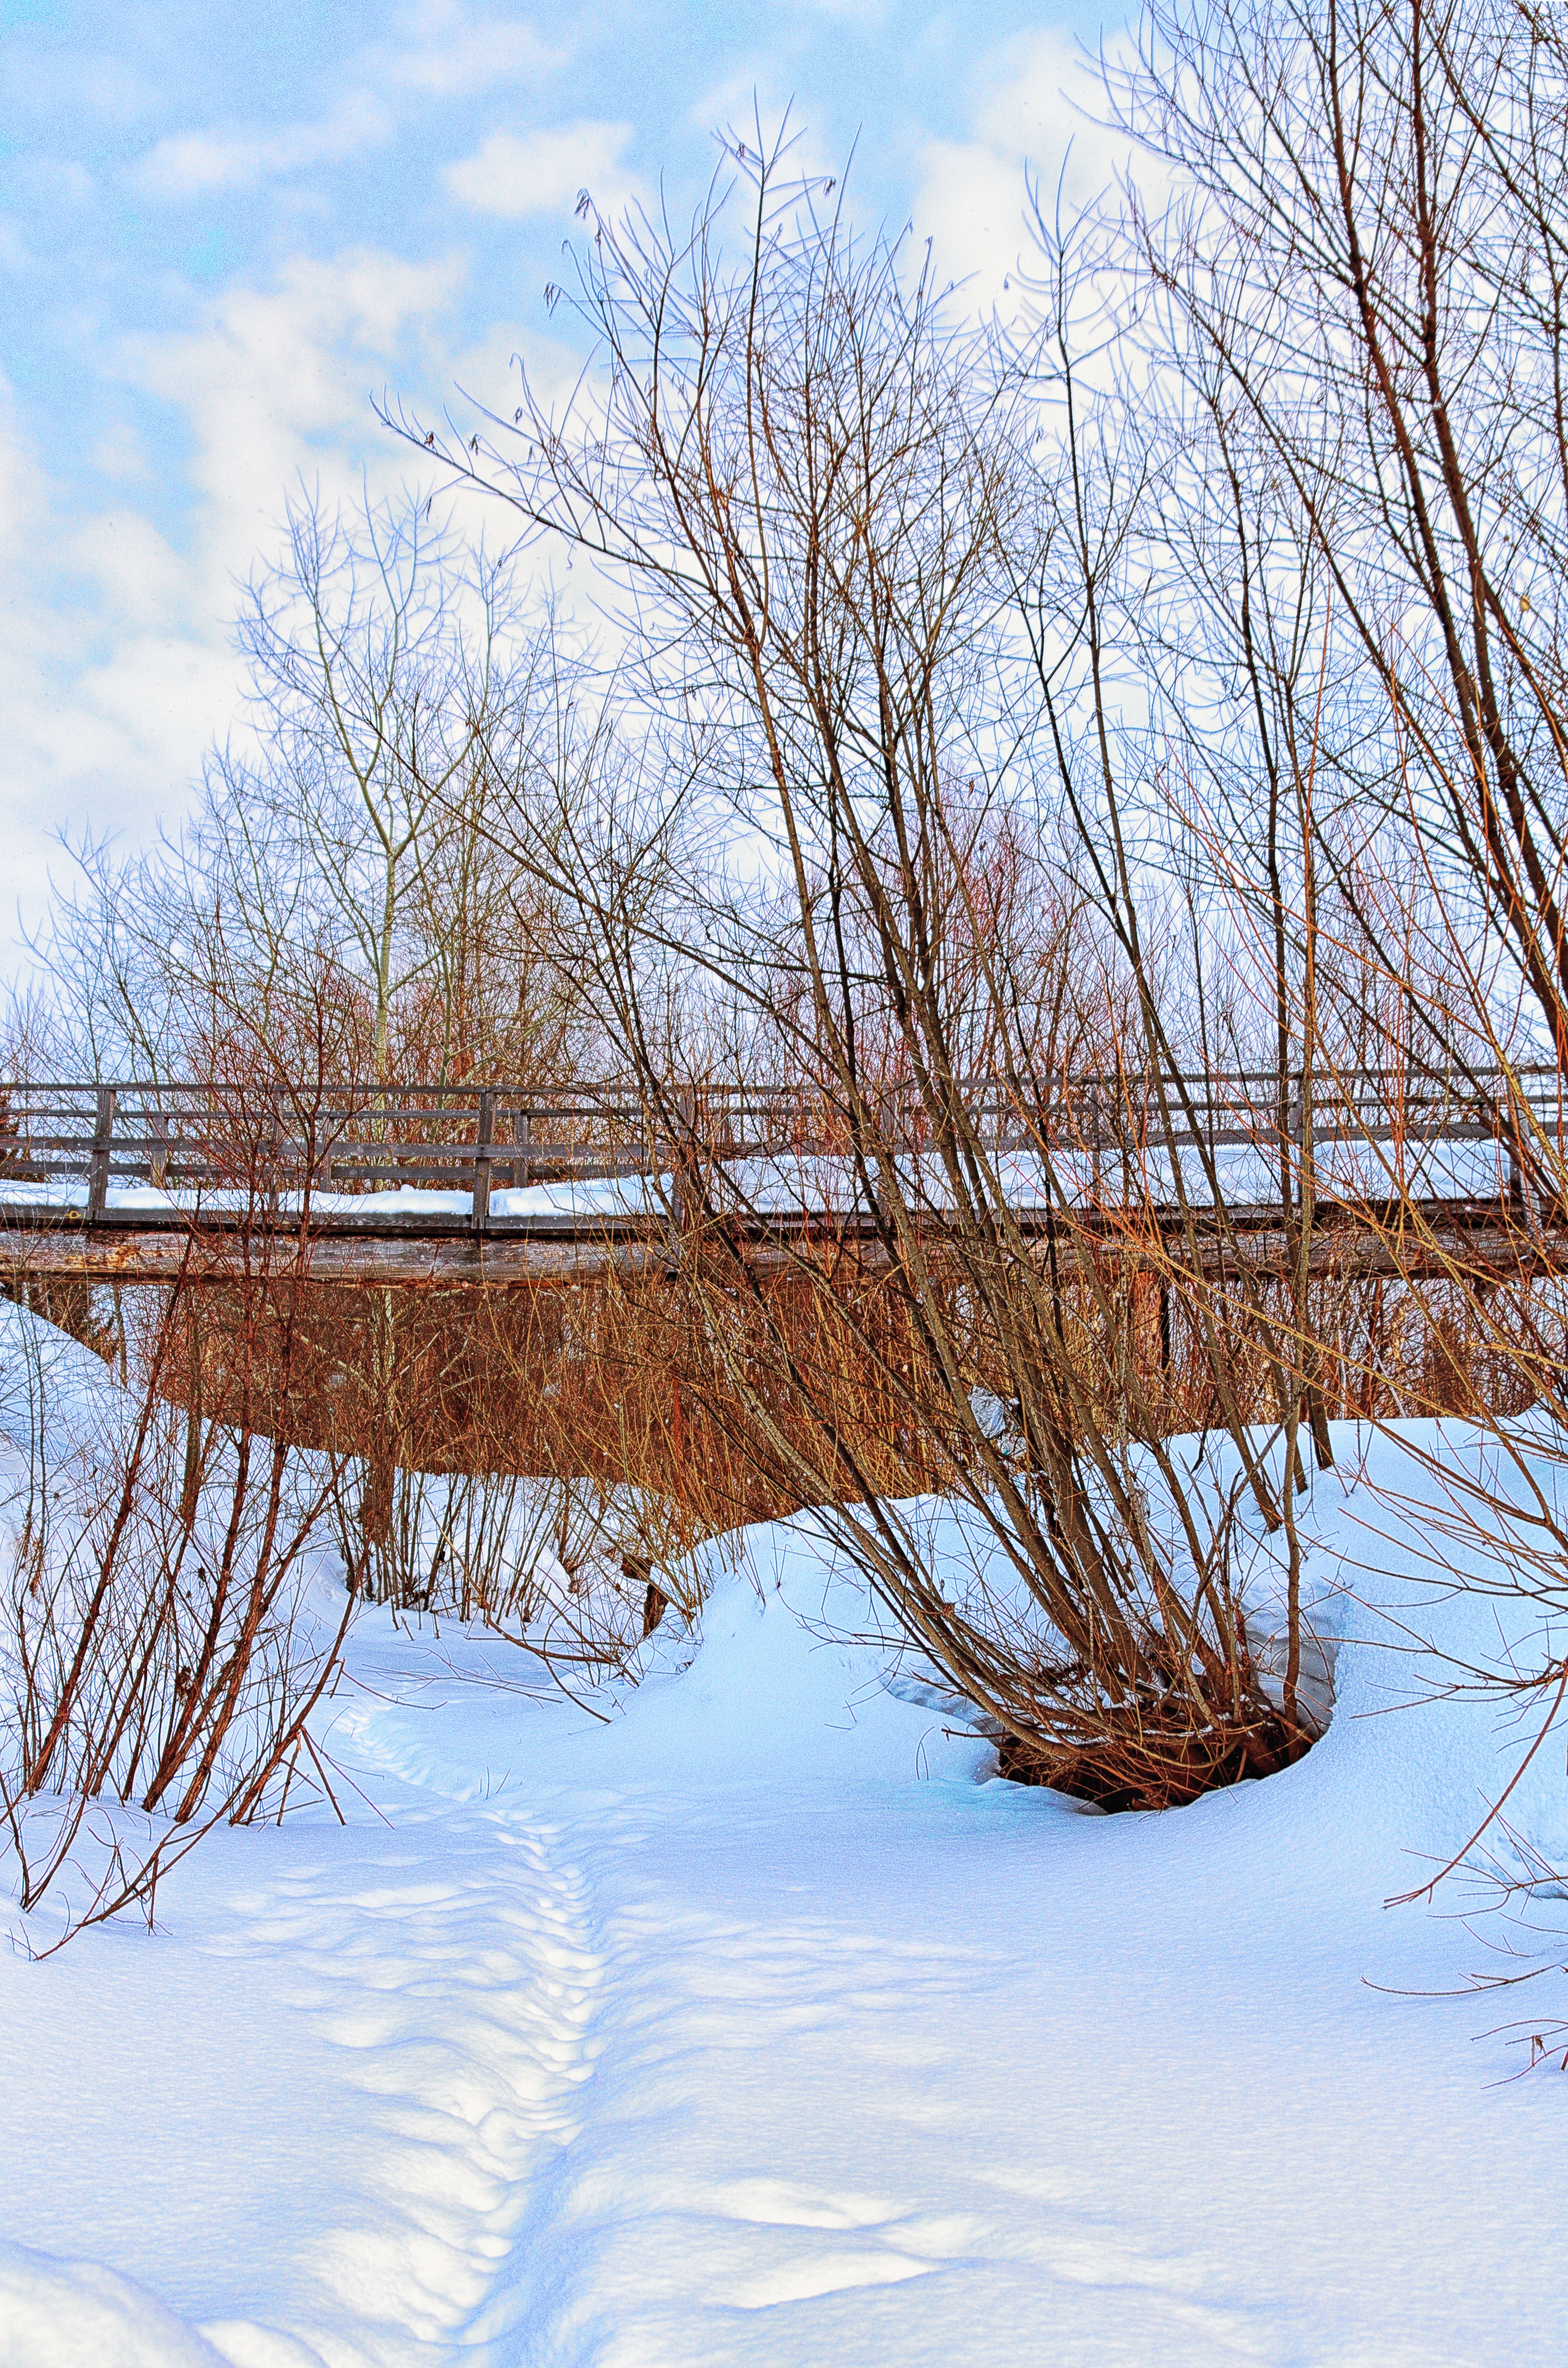
landscape, tree, nature, branch, snow, cold, winter, plant, white, bridge, sunlight, frost, river, ice, reflection, weather, season, trees, freezing, woody plant